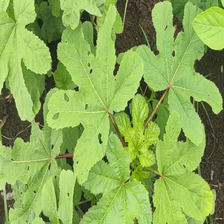
Weed species: Little_Mallow(Malva parviflora)